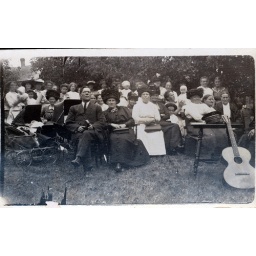
Postcard - Group of unknown people - guitar leaning against table